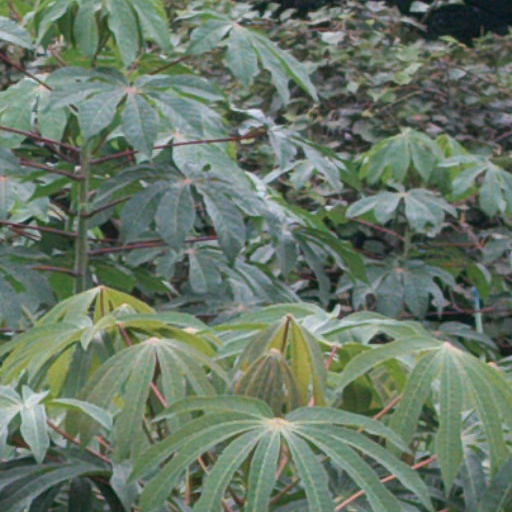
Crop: cassava